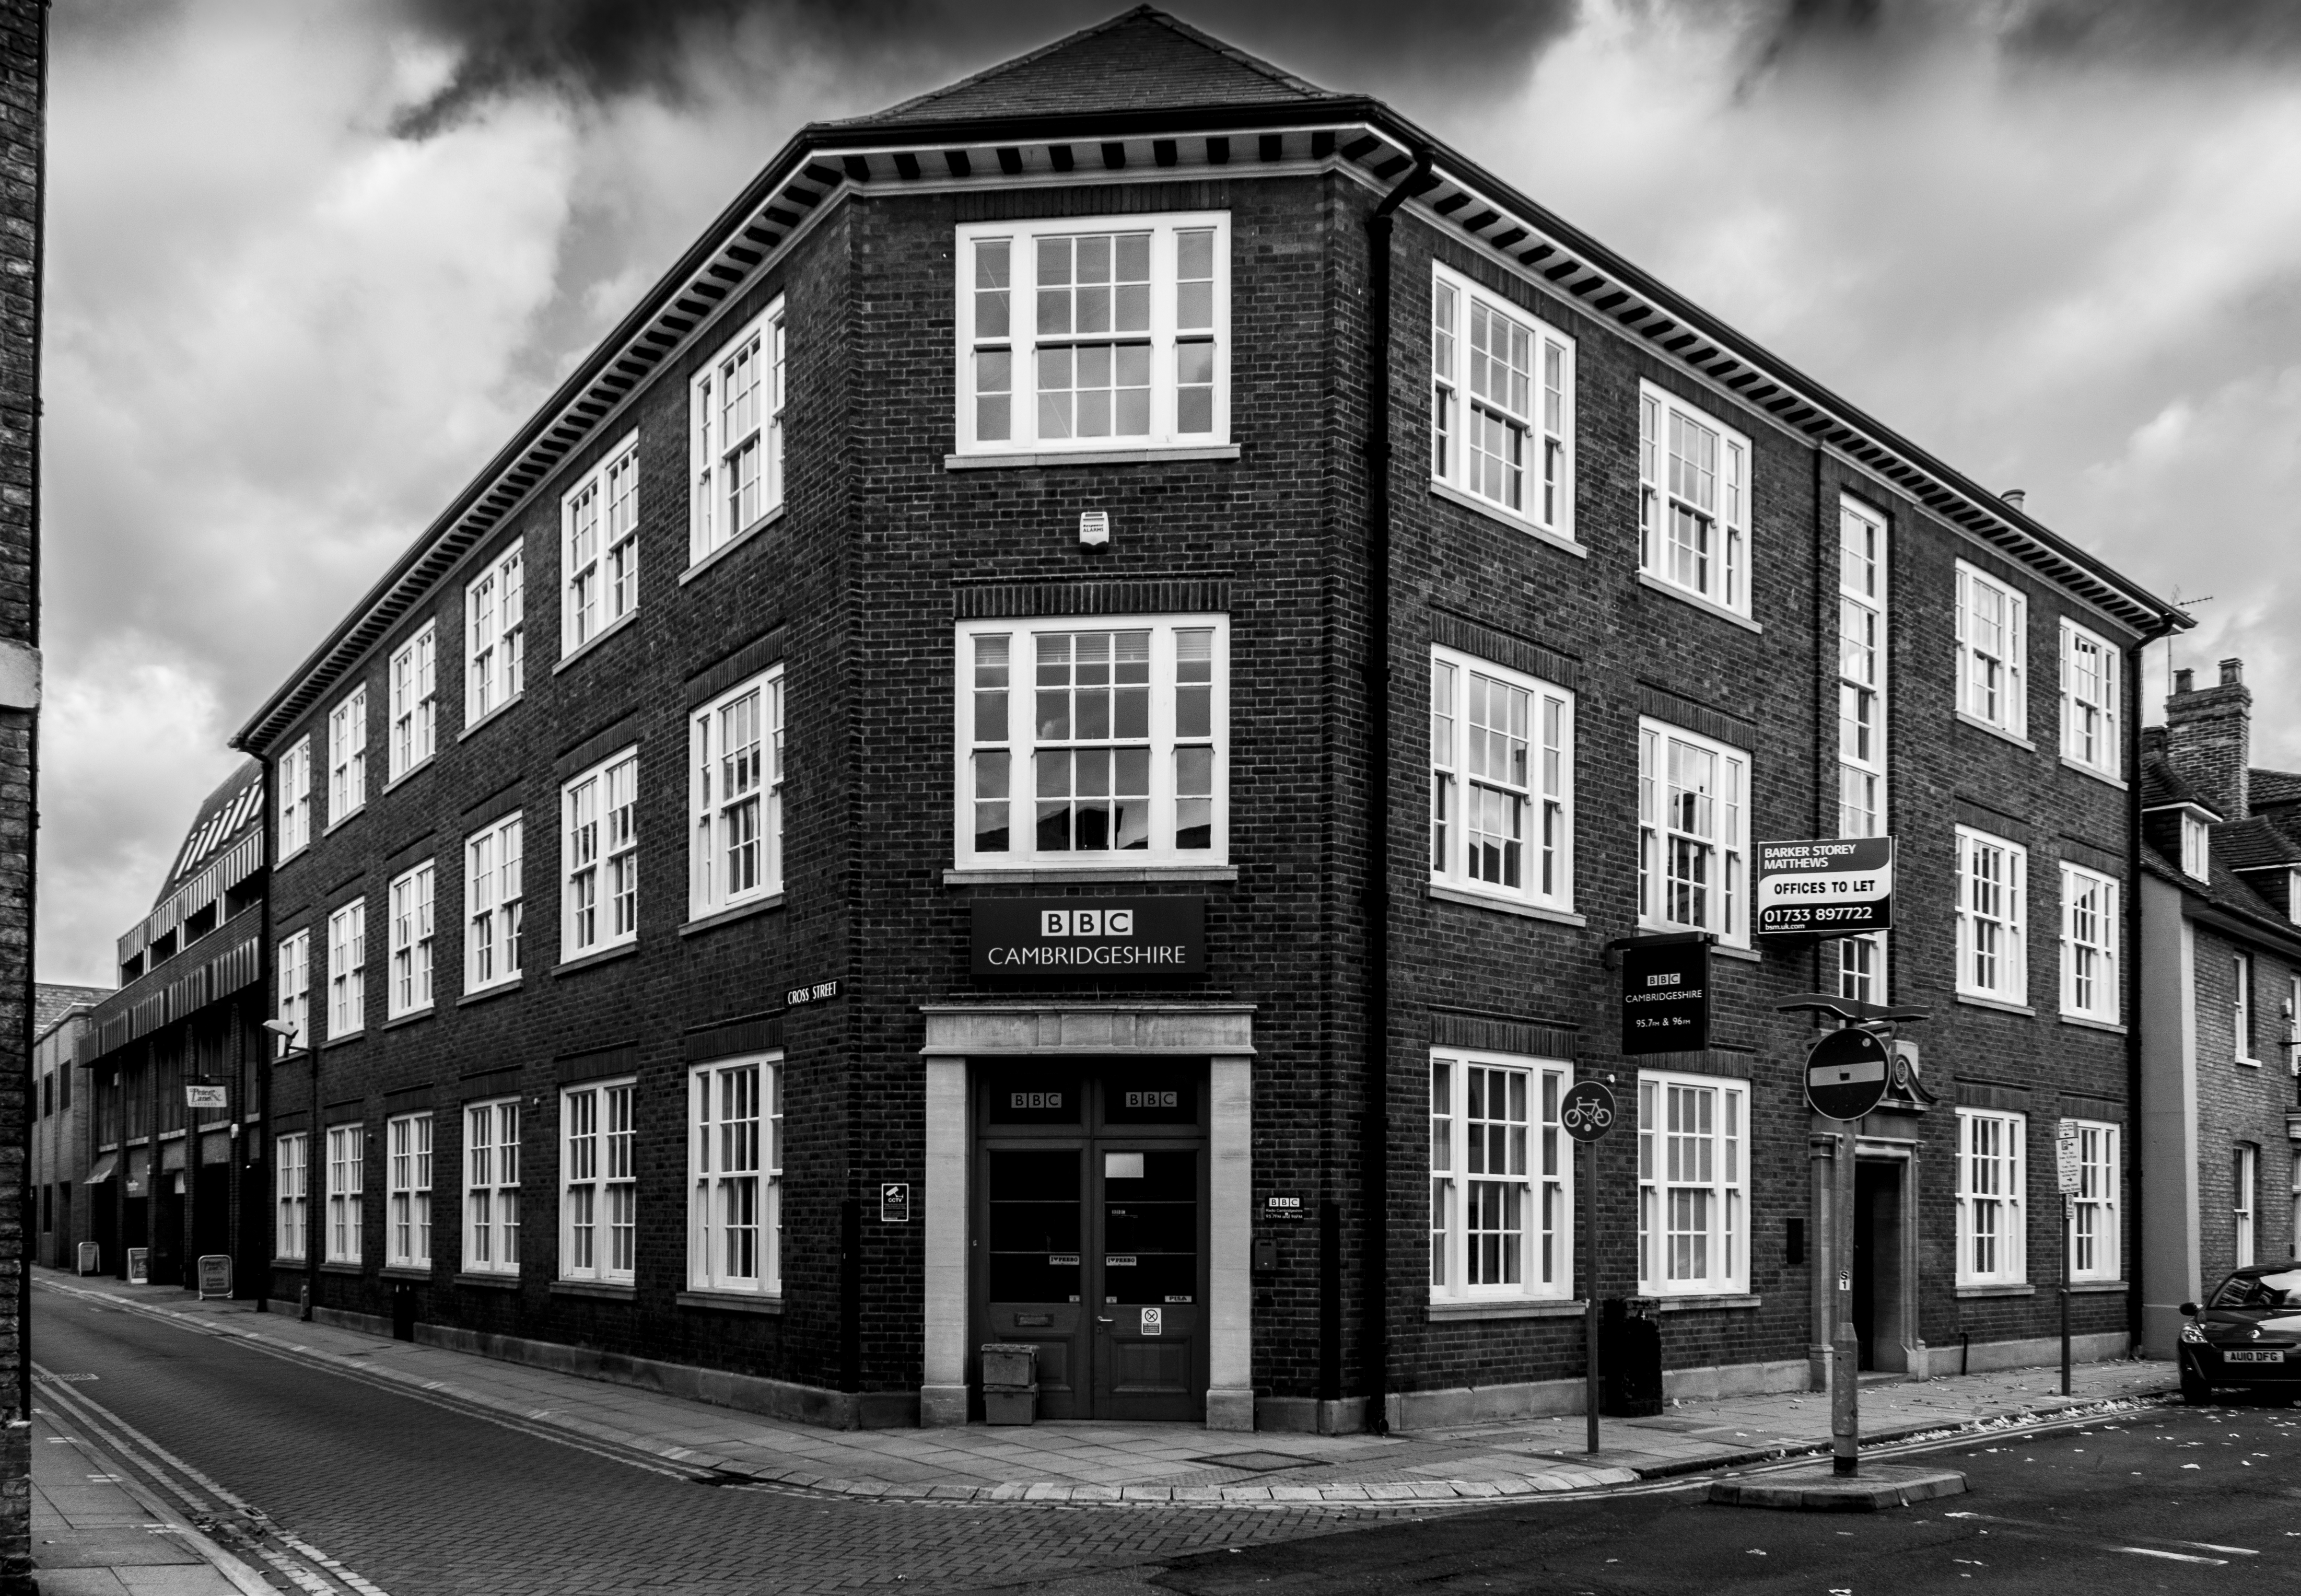
black and white, architecture, road, street, house, building, city, downtown, facade, monochrome, tower block, uk, history, shape, peterborough, neighbourhood, urban area, monochrome photography, residential area